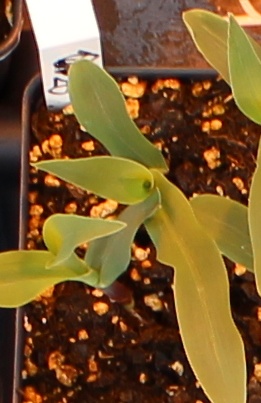
Label: Corn